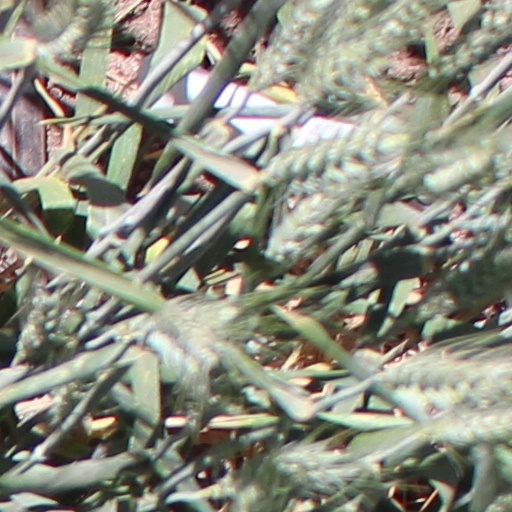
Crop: wheat